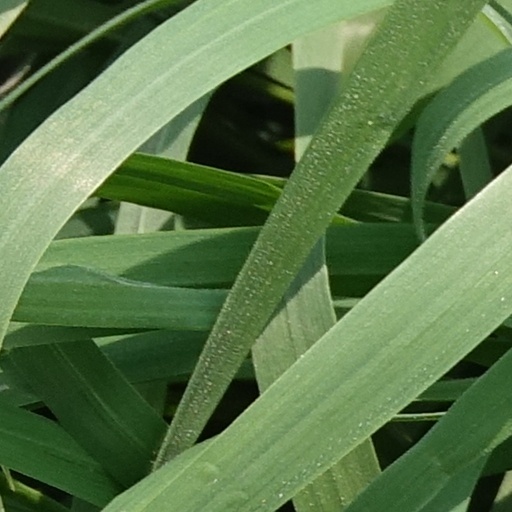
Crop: wheat